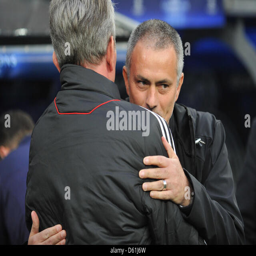
football player and soccer player vie for the ball during the champions